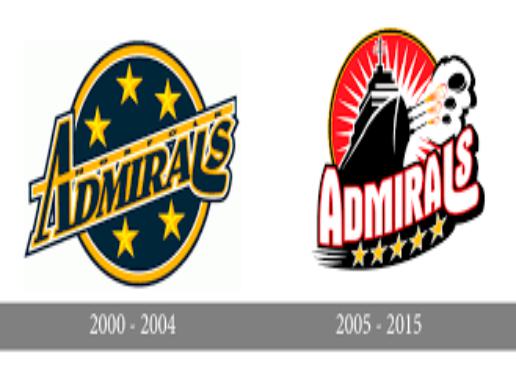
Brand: Admiral
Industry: Clothes